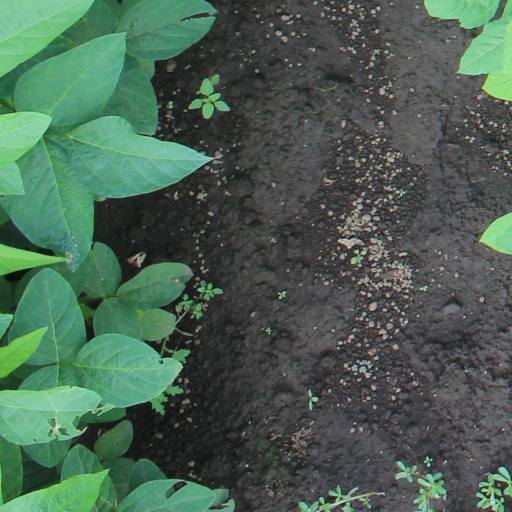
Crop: soybean